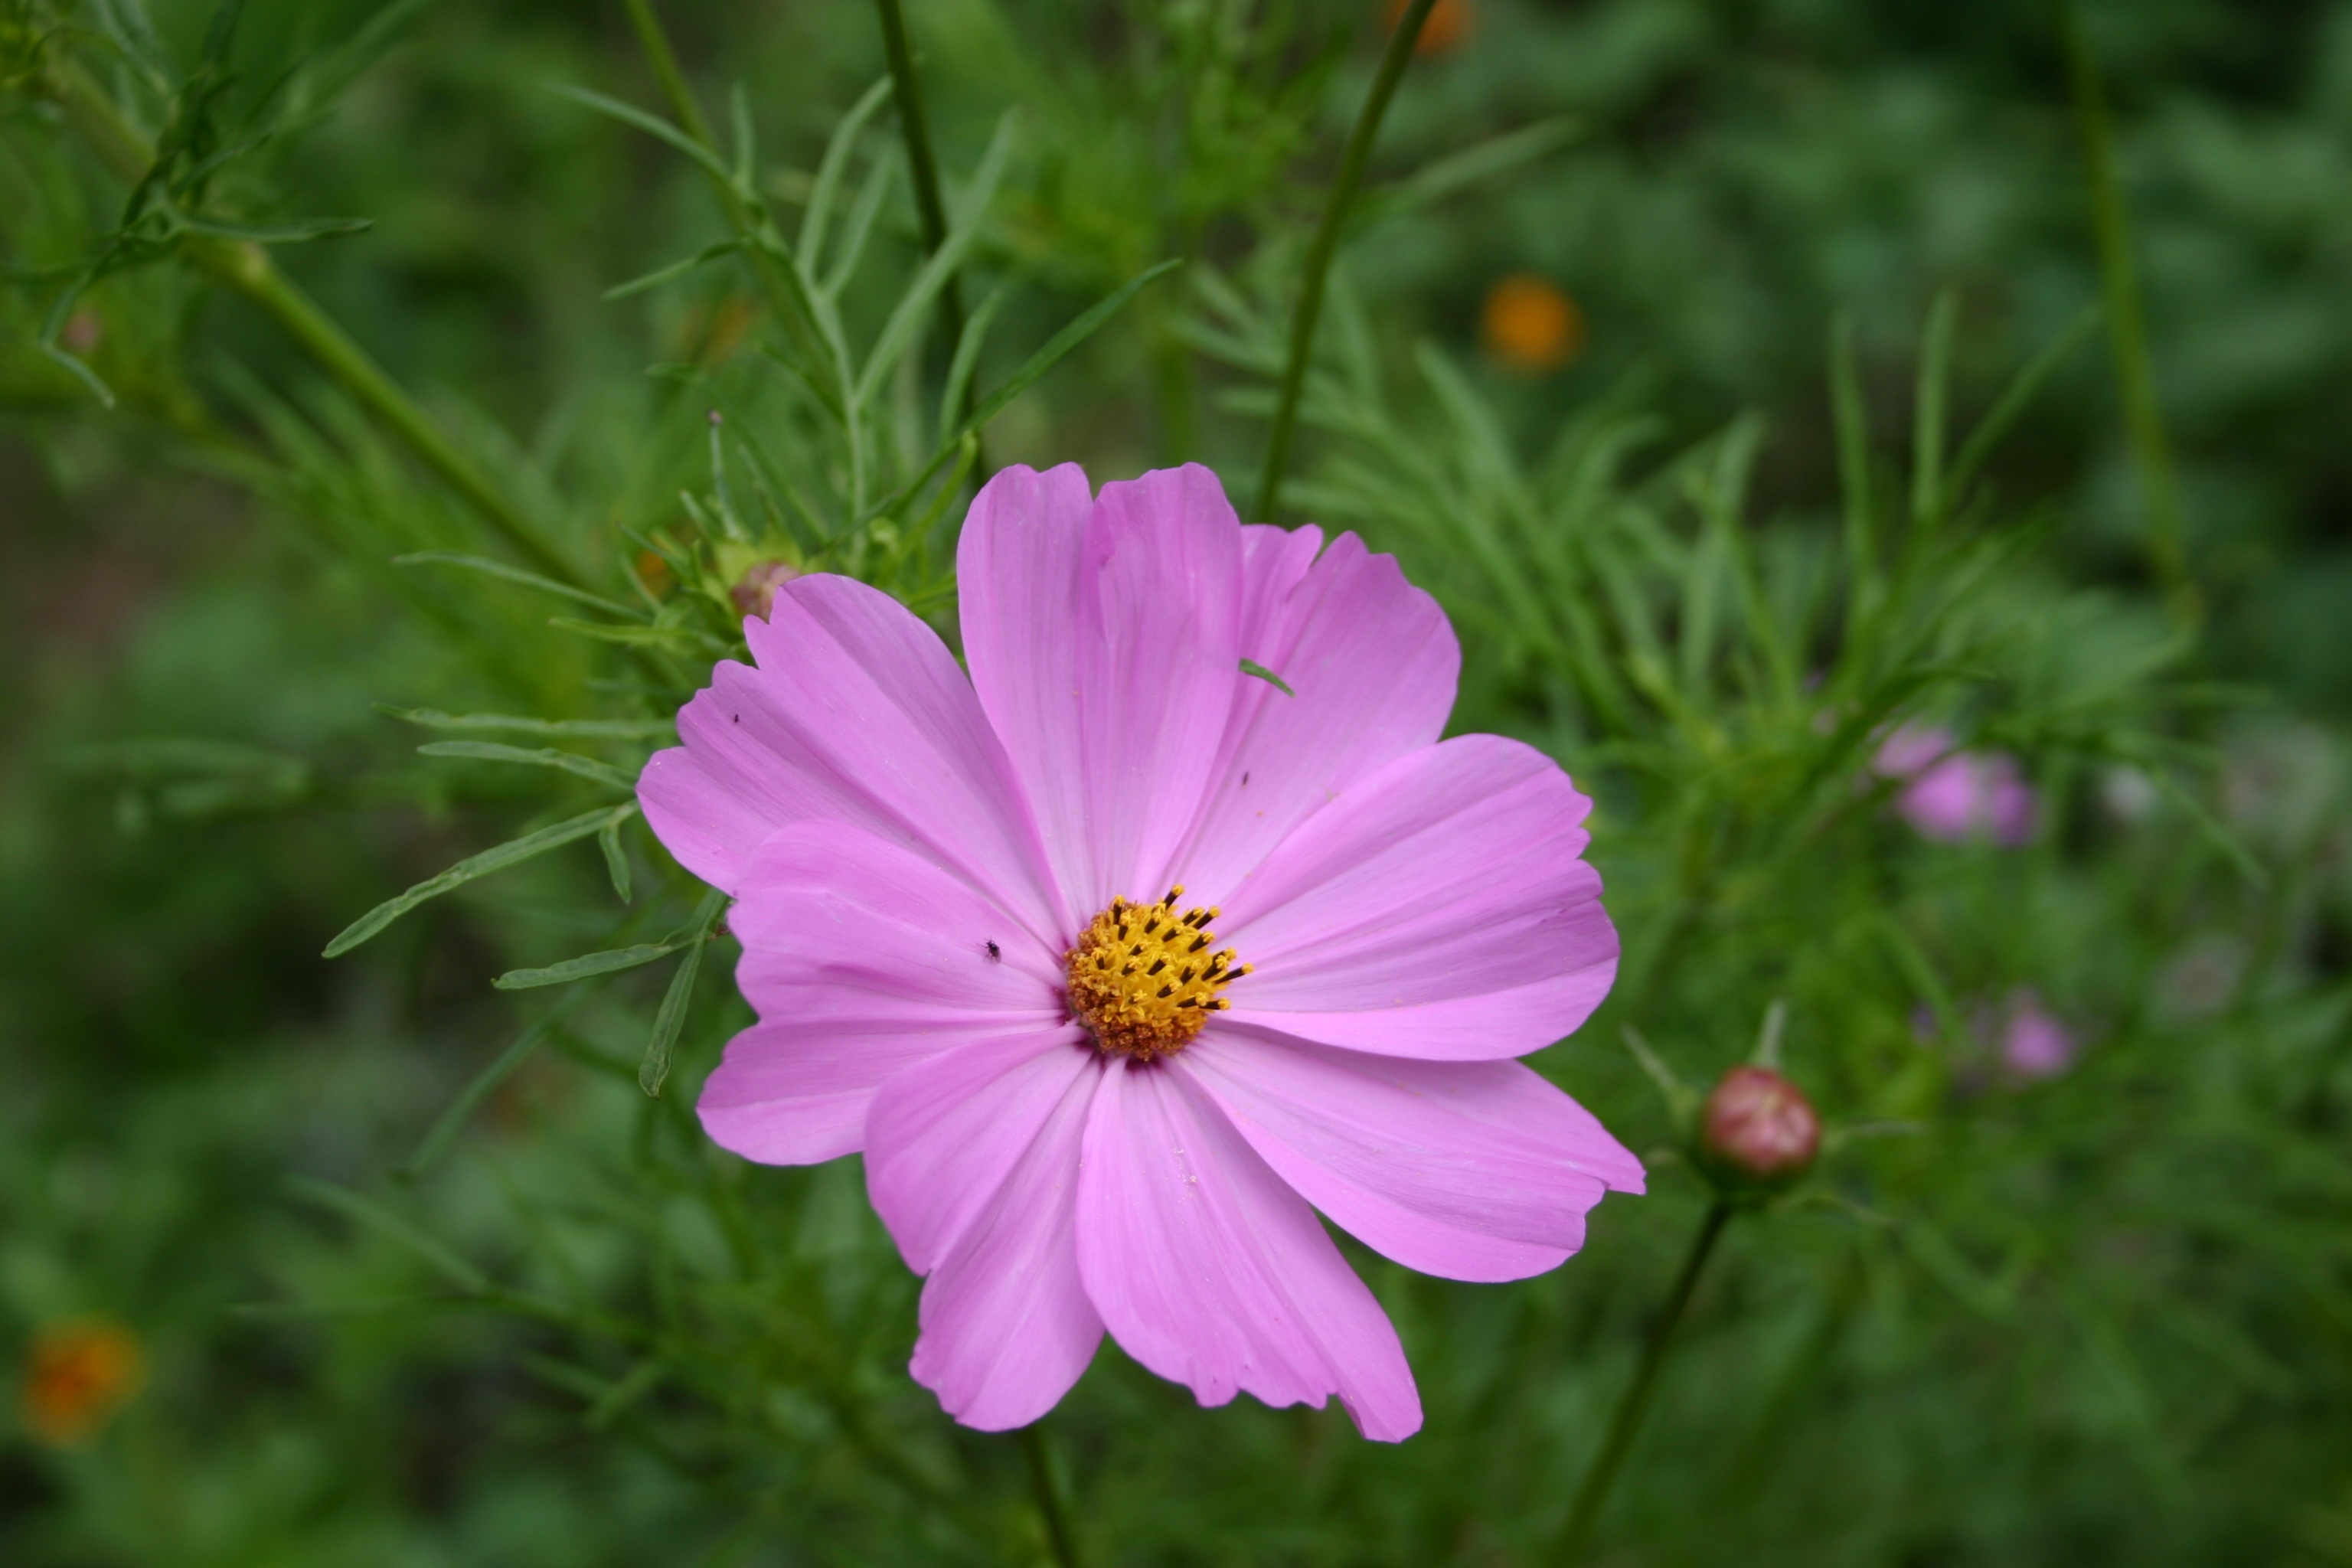
plant, field, meadow, cosmos, flower, petal, botany, pink, flora, wildflower, fields, macro photography, flowering plant, daisy family, fleurs des champs, annual plant, land plant, garden cosmos